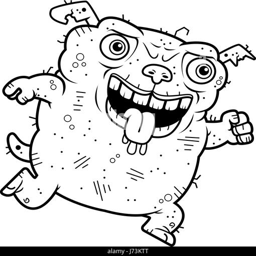
a cartoon illustration of an ugly dog running